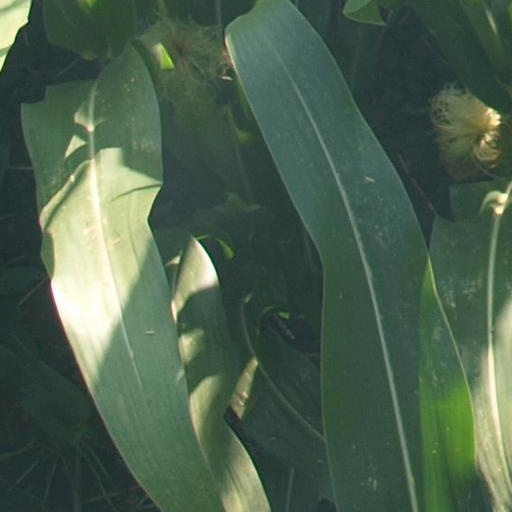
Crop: maize; corn